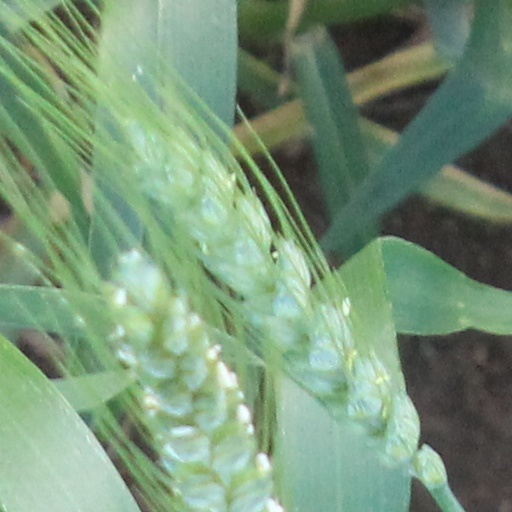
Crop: wheat